The Price of Magik

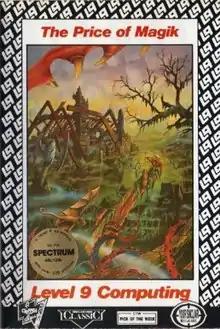

The Price of Magik is the third game in the "Time and Magik" trilogy.